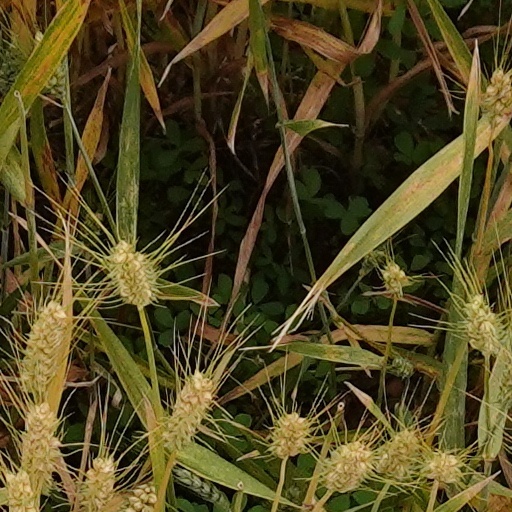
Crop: wheat